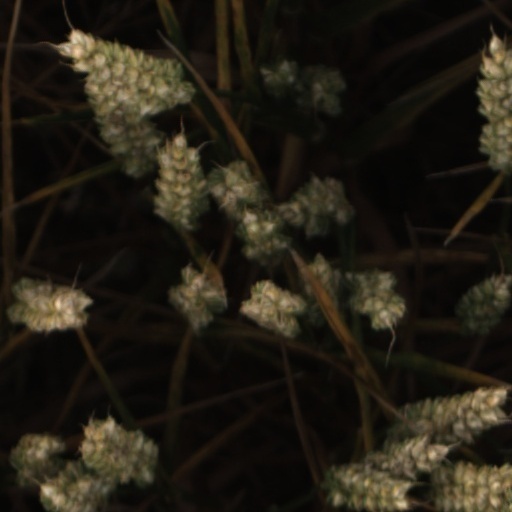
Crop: wheat